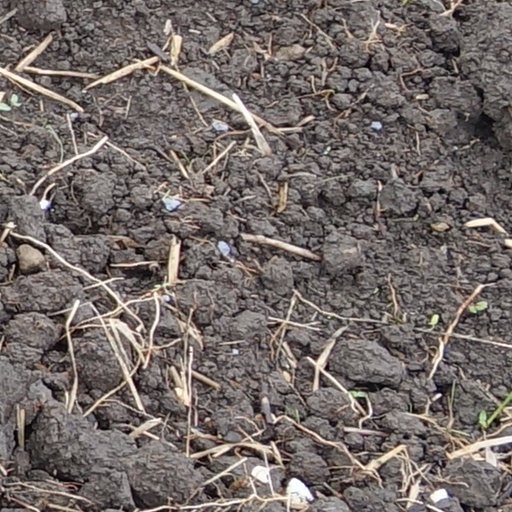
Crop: wheat